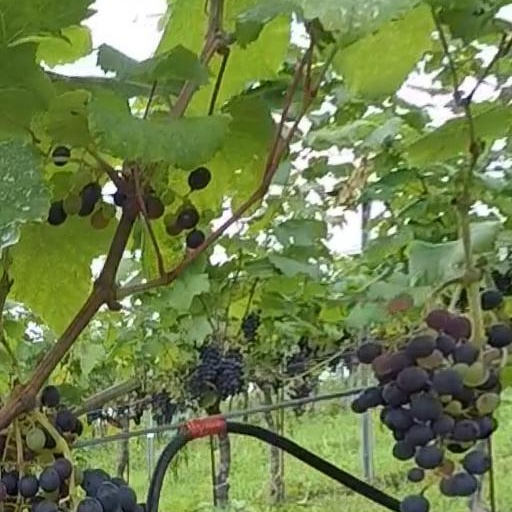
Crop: grape